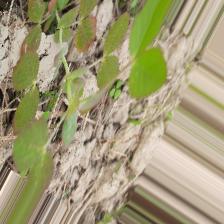
Label: Lentil Rust